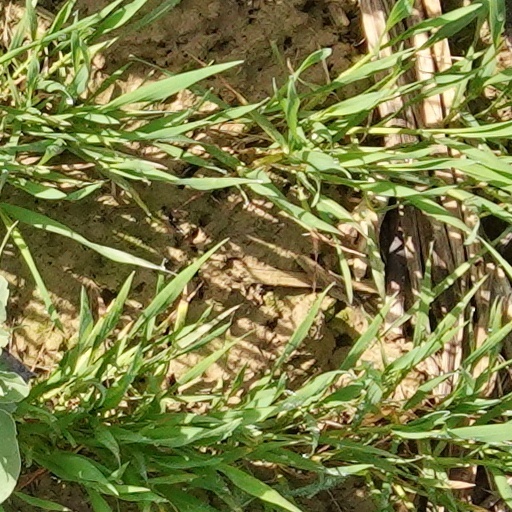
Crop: wheat